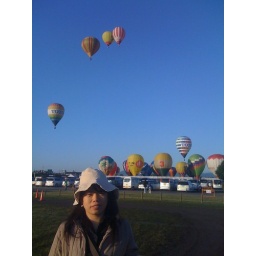
Oct. 12, 2009. Beautiful blue sky day to go &amp;quot;up, up and away&amp;quot; in a hot air balloon.